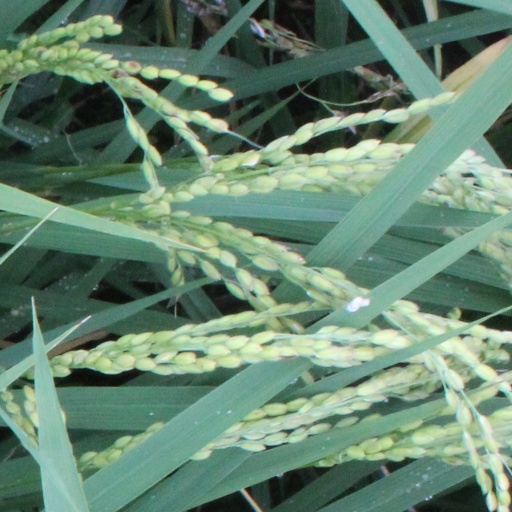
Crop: rice